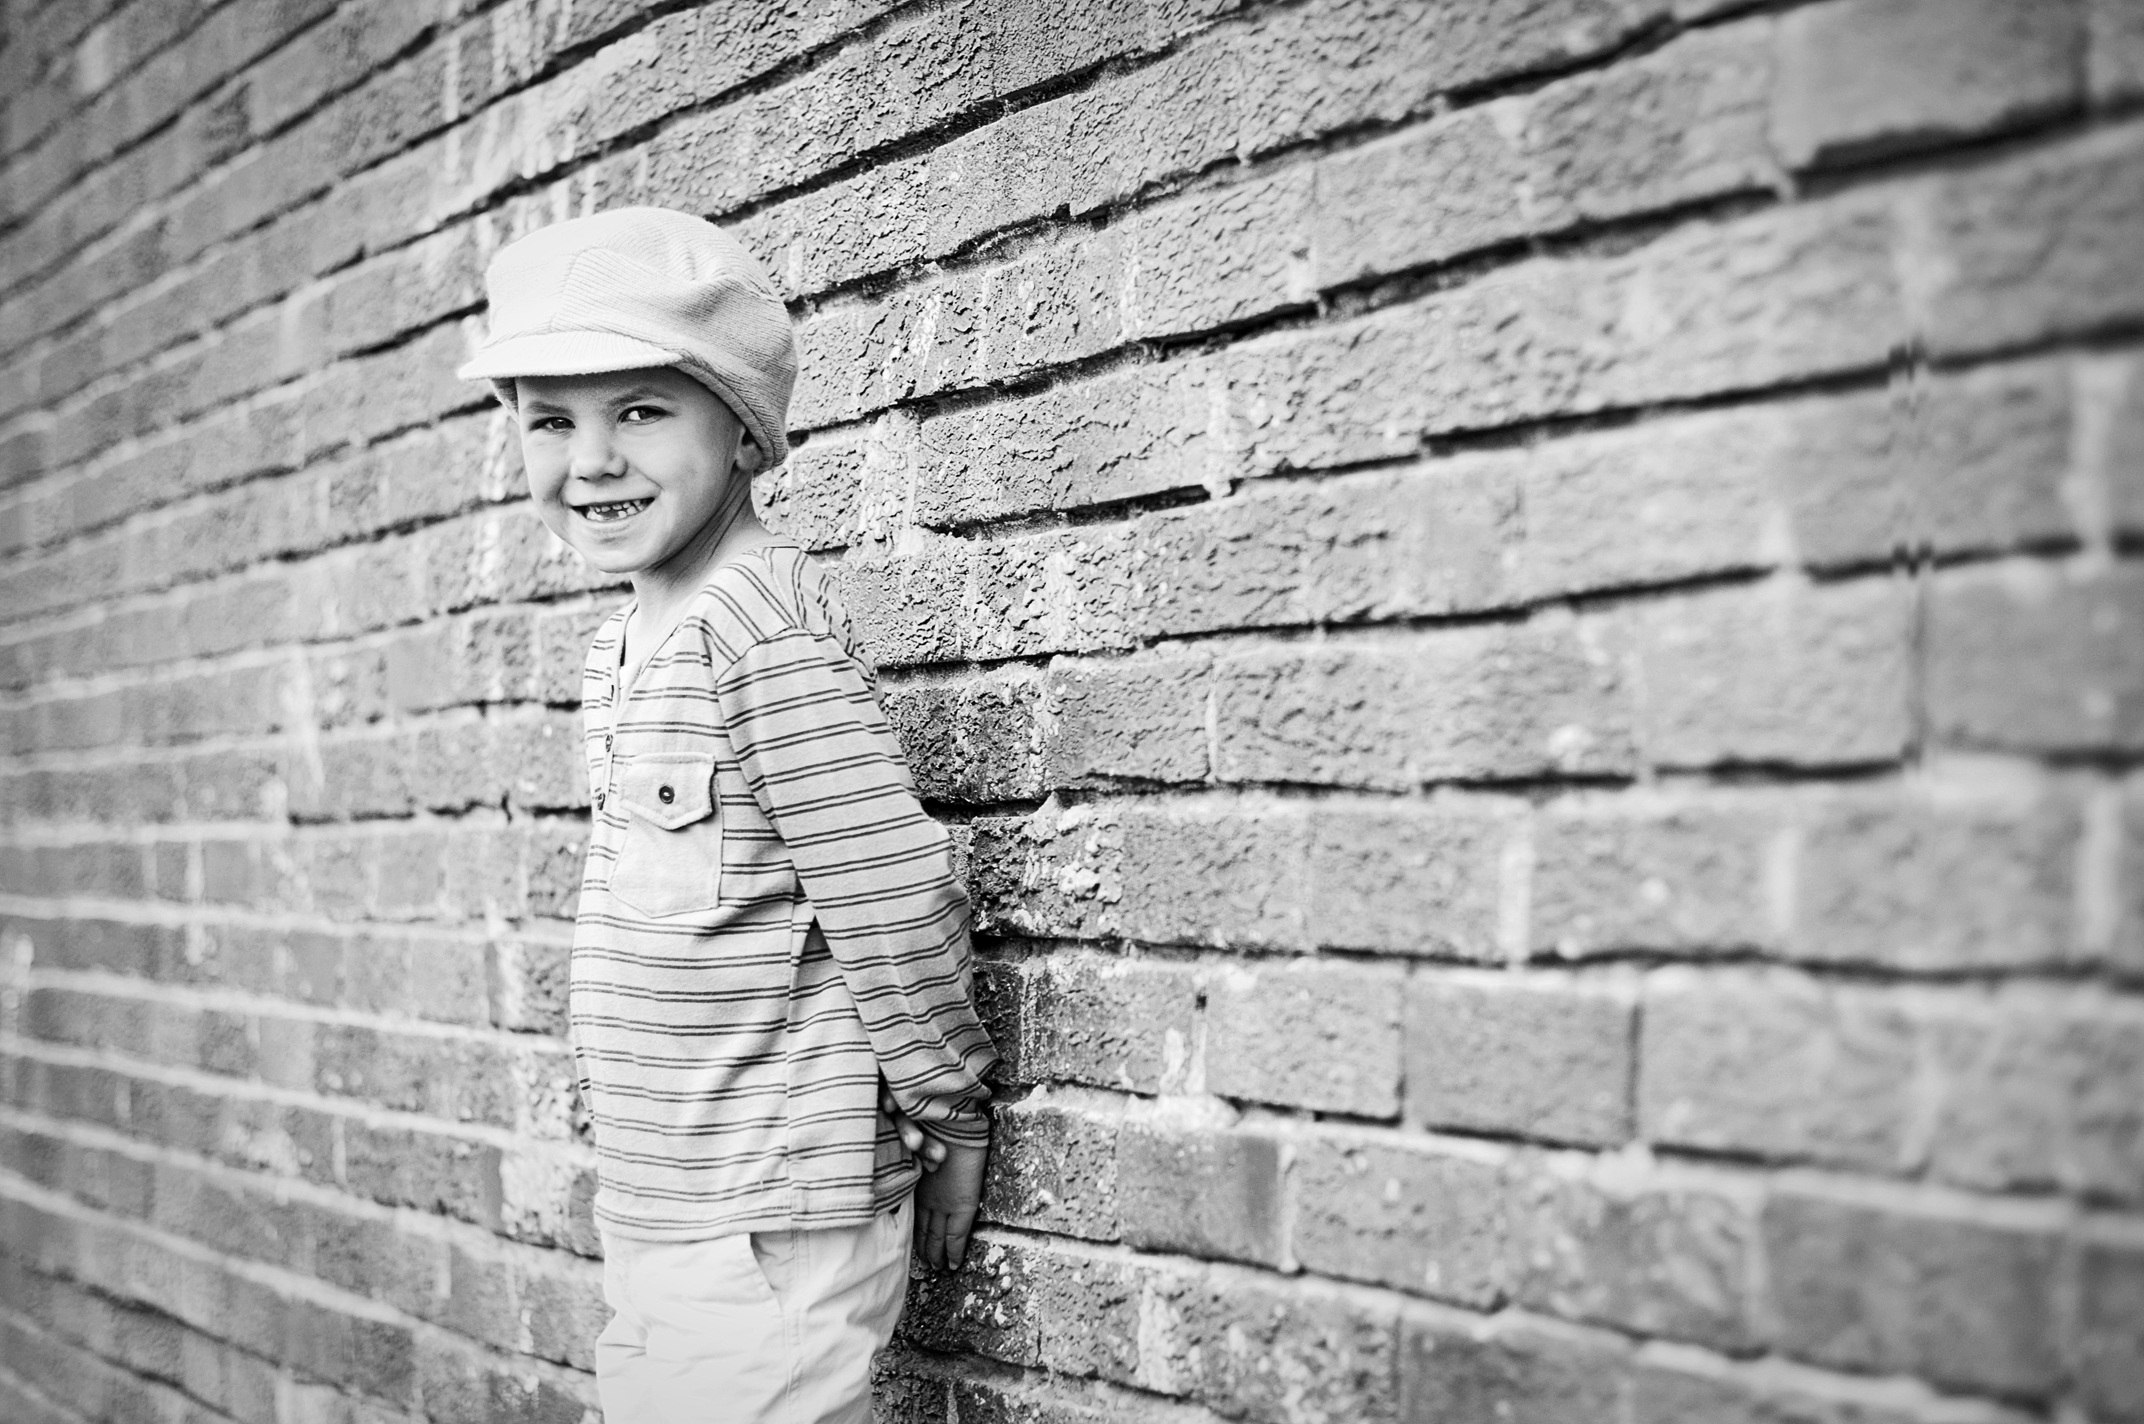
black and white, white, photography, kid, wall, love, pattern, child, black, monochrome, lifestyle, brick, childhood, material, smile, cheerful, photograph, snapshot, brickwork, parenting, monochrome photography, stock photography, children portraits